Héctor Enrique

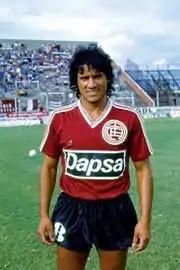
Enrique while playing for Lanús in 1982

Héctor Adolfo Enrique (born 26 April 1962 in Lanús) is an Argentine football coach and former player who is assistant coach at Al-Wasl club of UAE Arabian Gulf League. A midfielder, he played for Argentina national team in the 1986 World Cup and in Copa América 1989, winning the former competition. He later was assistant coach of "La Seleccion".